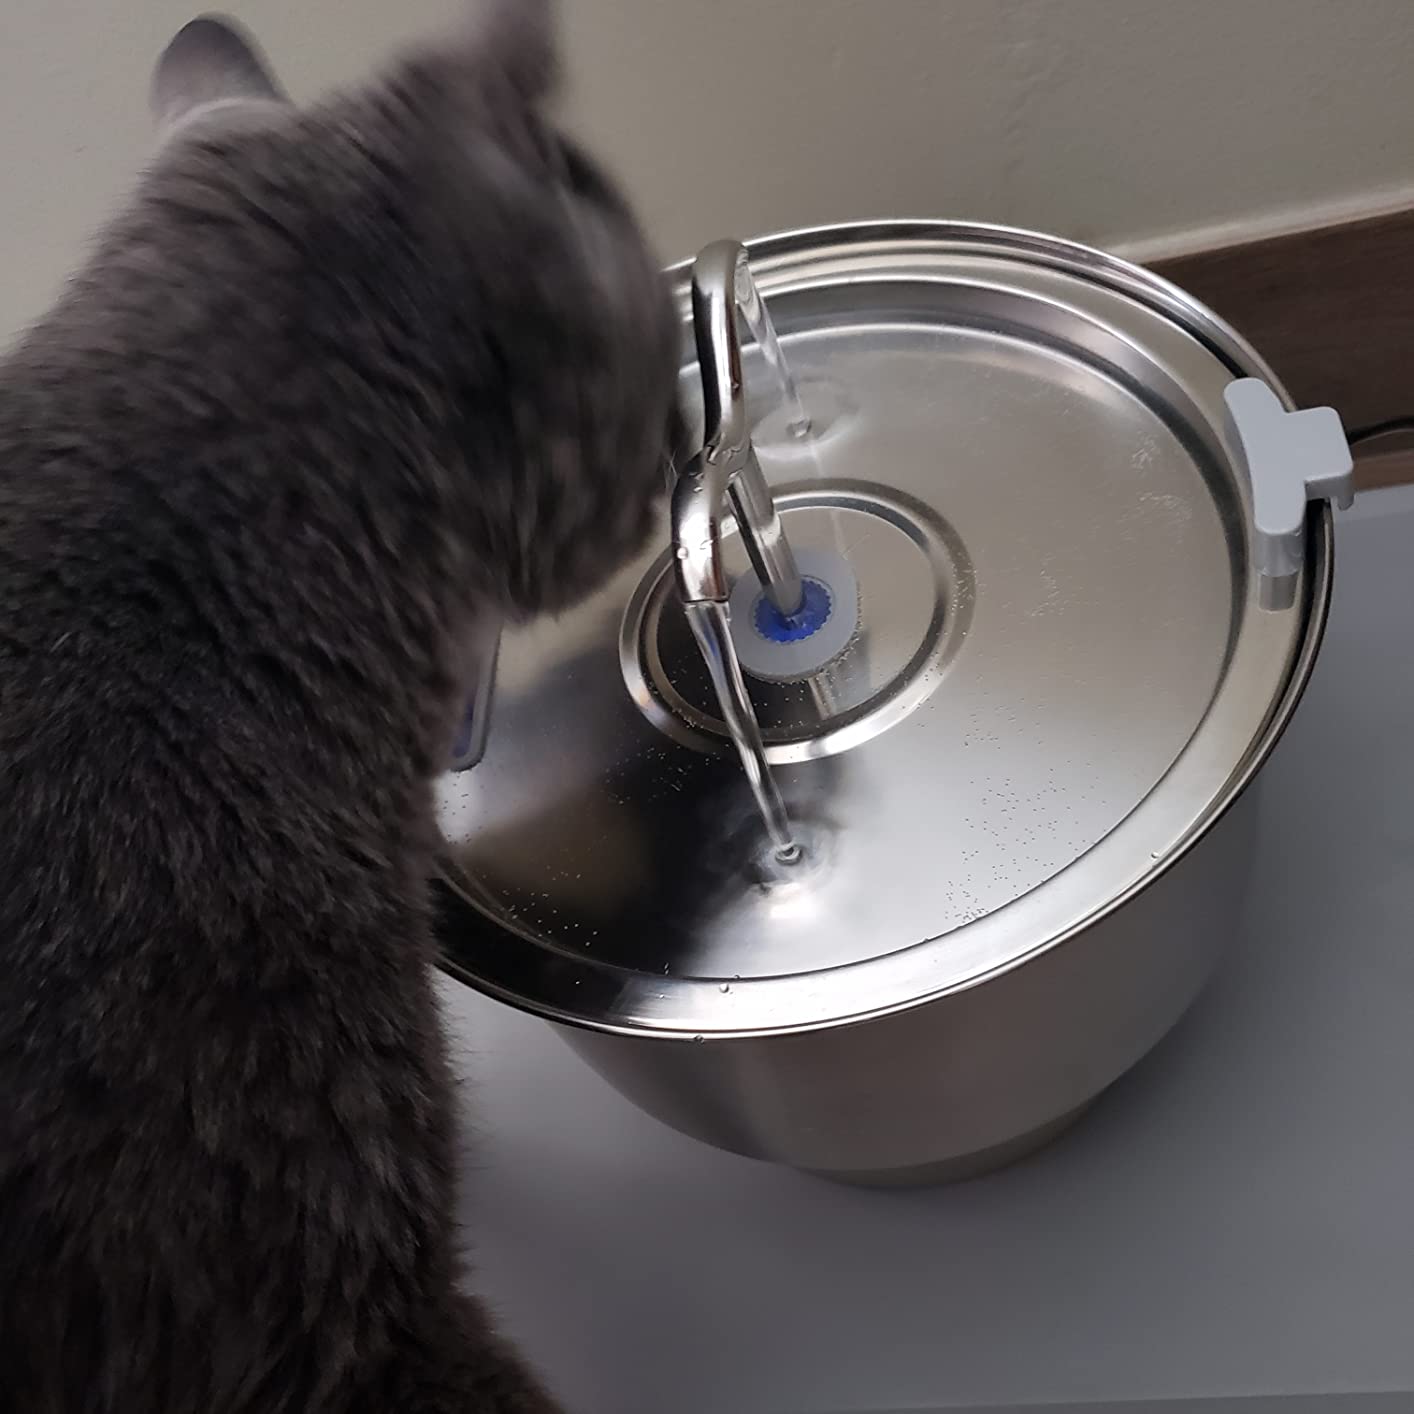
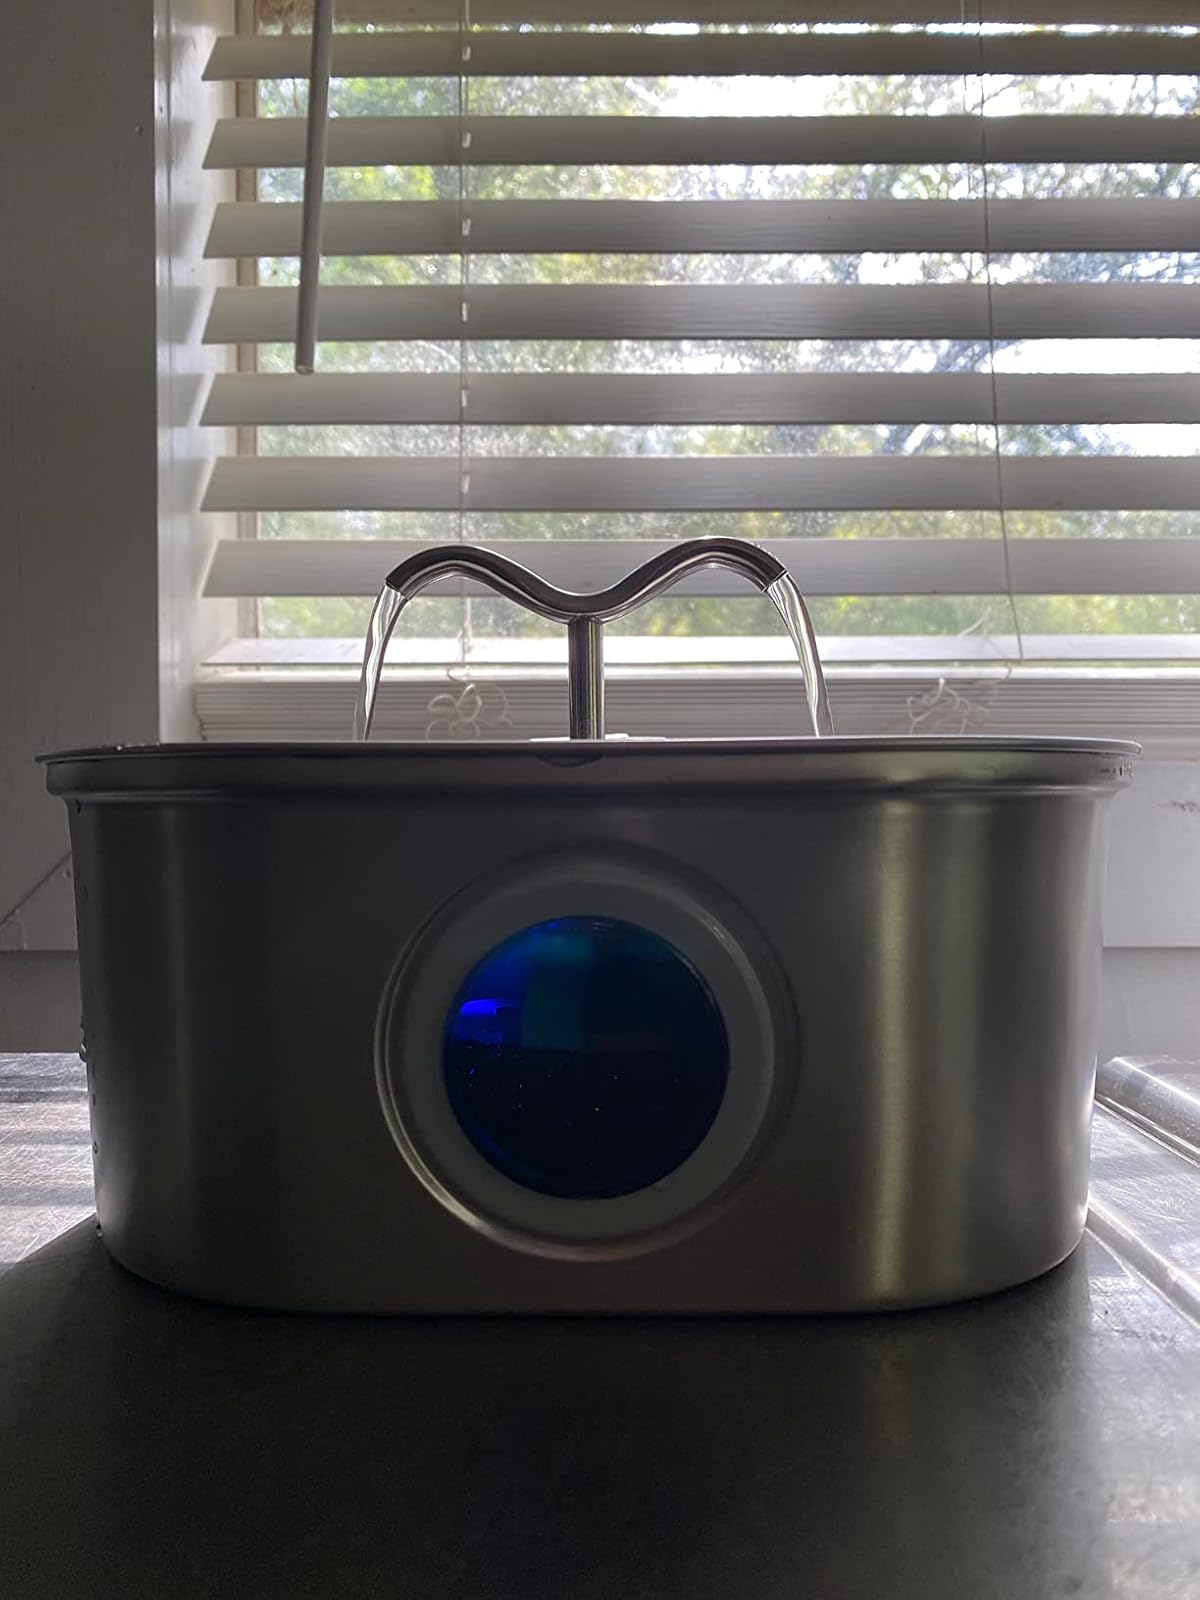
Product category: items_bowl
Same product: no